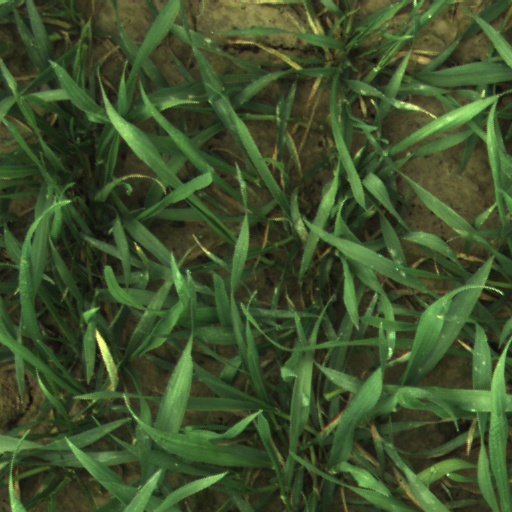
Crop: wheat